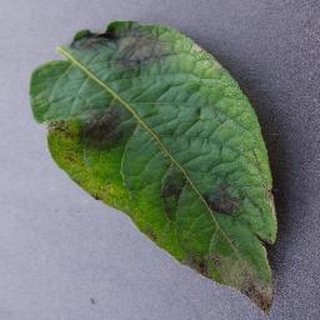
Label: potato_late_blight